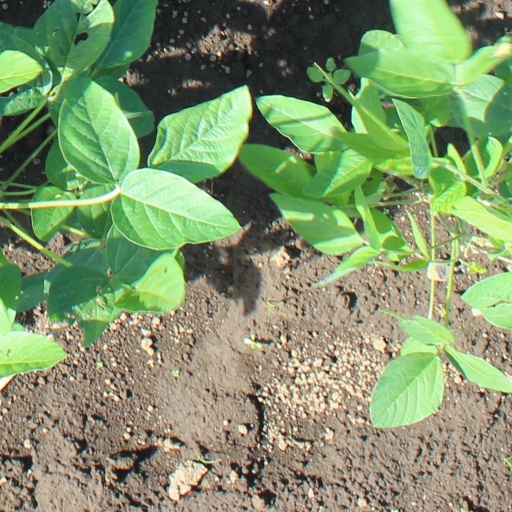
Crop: soybean